Foeticide

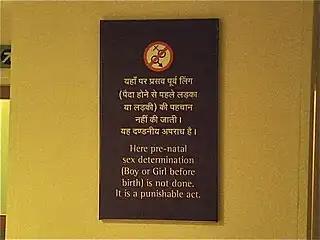
A sign in an Indian hospital stating that prenatal sex determination is a crime. The concern is that it will lead to female foeticide.

In medical use, the word "foeticide" is used simply to mean the induction of fetal demise, either as a precursor to a further abortion procedure, or as a primary abortive method during selective reduction due to fetal abnormality or multiples. The Royal College of Obstetricians and Gynaecologists recommends foeticide be performed "before medical abortion after 21 weeks and 6 days of gestation to ensure that there is no risk of a live birth". In abortions after 20 weeks, an injection of digoxin or potassium chloride into the fetal heart to stop the fetal heart can be used to achieve foeticide. In the United States, the Supreme Court has ruled that a legal ban on intact dilation and extraction procedures does not apply if foeticide is completed before surgery starts.